Charles Jay Connick

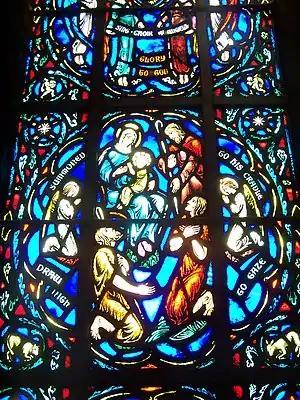
Heinz Chapel detail

Connick preferred to use clear "antique" glass, similar to that of the Middle Ages and praised this type of glass as "colored radiance, with the lustre, intensity, and baffling vibrant quality of dancing lights." He employed a technique of "staggered" solder-joints in his leading and bars, which English stained-glass historian Peter Cormack says gives the windows their "syncopated or 'swinging' character." His style incorporated a strong interest in symbolism as well. Connick expressed the opinion that the first job of stained glass was to serve the architectural effect, and he believed that his greatest contribution to glasswork was "rescuing it from the abysmal depth of opalescent picture windows" of the sort popularized by Louis Comfort Tiffany and John La Farge. Although firmly committed to a regenerated handicraft tradition, Connick welcomed innovation and experimentation in design and technique among his co-workers at his studio.